Regional Museum, Bydgoszcz

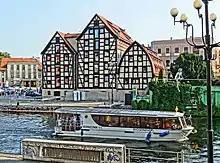
The granaries on the Brda river housing part of the museum collections

During the war, weapons, numismatics and paintings were added to the museum's collections, handed over by Bydgoszcz citizens threatened by the German authorities. Throughout the occupation, about 1,500 items were acquired (gifts or purchases), including some exhibits that the "Historical Society of the Noteć Region" recovered from Berlin. To some extent, minor exhibitions were conducted (seven exhibitions between 1941 and 1944).